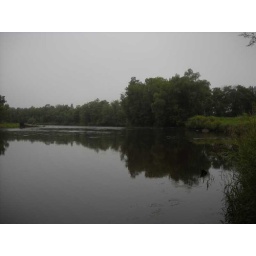
The day dawns with a dark sky and water in the Mississippi river on 16 June 2010.